Mass media in Ethiopia

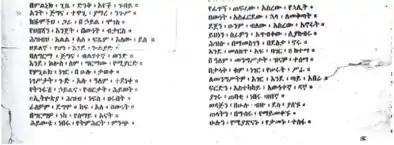
An excerpt from Aimro (Nehase 10, 1916 E.C.).

On January 1, 1925, was launched. The annual subscription rate was 5 birr and it was published on Thursdays.